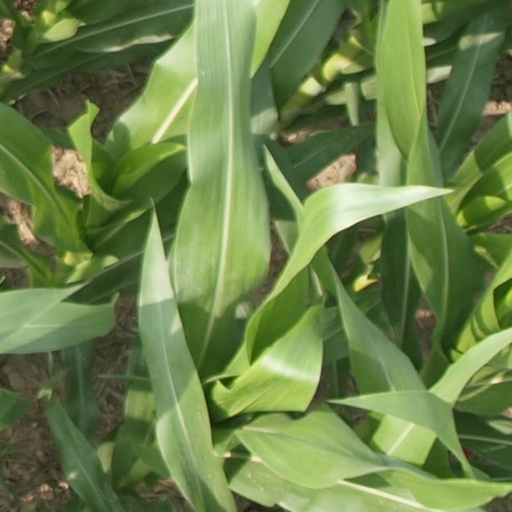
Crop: maize; corn